Ural Society of Natural Science Lovers

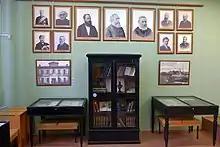
Portraits of the UOLE's founders on display at the Museum of History and Archeology of the Urals, also known as the UOLE museum

The Ural Society of Natural Science Lovers was founded in Yekaterinburg in 1870. At the time Yekaterinburg was a rapidly-growing center of industry and commerce, resulting in the rise of new class of wealthy businessmen. However, the region lacked any institutions of higher education. Seeking to rectify this, on 29 December 1870 a group of around 80 local notables held a meeting to form a private society to promote education, with this concept becoming the Ural Society of Natural Science Lovers. The driving force behind the formation of the society was Onésime Clerc, a Swiss-born teacher who had immigrated to Yekaterinburg and taken an interest in promoting the sciences. Clerc personally conducted research into the geology, metrology and herbology of the Urals, and these interests fit in with the purpose of the new organization. The UOLE was initially funded by membership fees.